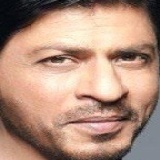
diễn viên Shahrukh Khan